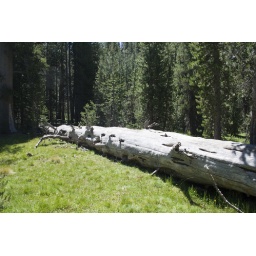
the log near dog lake